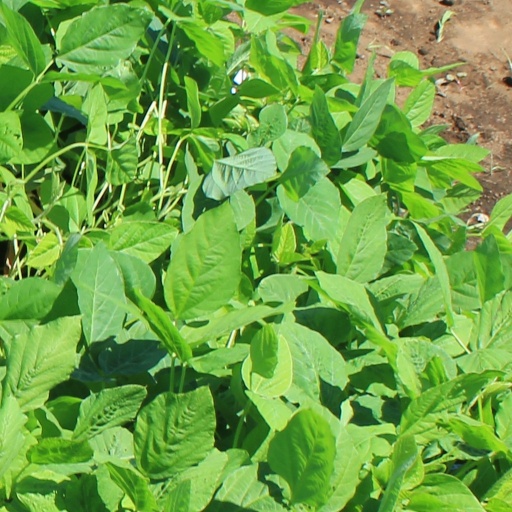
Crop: soybean